Jalalabad

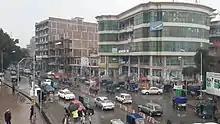
A shopping area next to Siraj-ul-Emarat Park

The Jalalabad Airport (also known as Nangarhar Airport) is located roughly southeast from the city's center. It is a domestic airport for civilian use. It serves the population of Nangarhar and neighboring provinces.